Moe (band)

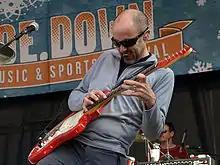
Al Schnier of Moe playing guitar at snoe.down 2010

Moe hosted snoe.down II March 17, 2006 through March 19, 2006. This event, which kicked off the week-long Adirondack Almost Springfest celebration, took place at the Olympic Center in Lake Placid, New York, and at nearby Whiteface. During the concerts (though not during Moe's sets) fans had the option of ice skating while listening to the show. Bands included Soulive, Everyone Orchestra, Assembly of Dust, and Tea Leaf Green. Chuck said about snoe.down II: